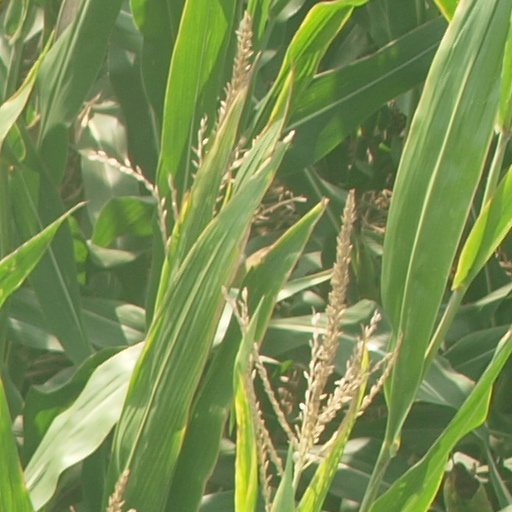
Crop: maize; corn